Mar Chiquita Lake (Córdoba)

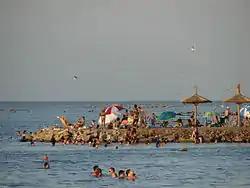
Miramar, Córdoba, the beach in the summer.

Mar Chiquita (in Spanish literally "Little Sea") or Mar de Ansenuza is an endorheic salt lake located in the northeast of the province of Córdoba, in central Argentina. The northeast corner of the lake also extends into southeastern Santiago del Estero Province. It is the largest of the naturally occurring saline lakes in Argentina. The lake is located in parts of five departments in the two provinces.